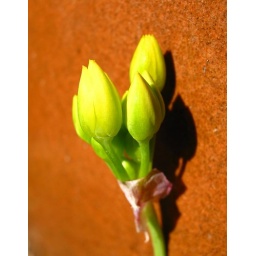
I liked these little flwoers against the big plant pot in the garden so I took their picture!!